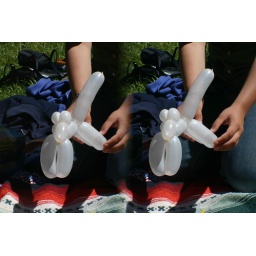
At a birthday party in Tilden park.Look beyond the screen plane to fuse and see the depth.